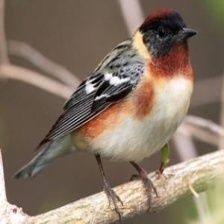
Species: BAY-BREASTED WARBLER
Scientific name: SETOPHAGA CASTANEA